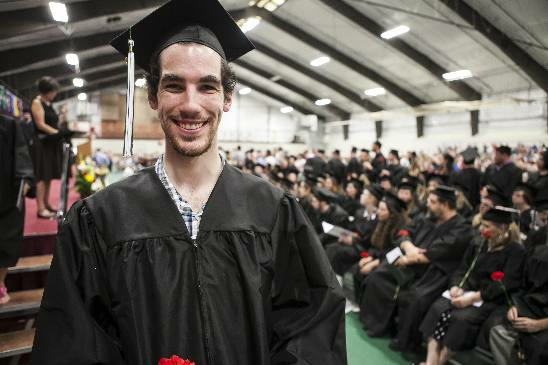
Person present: Yes